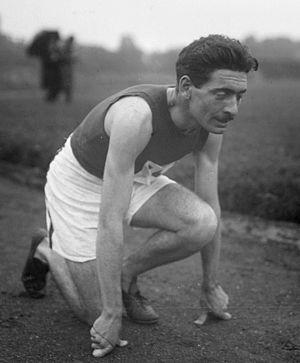
Maurice Delvart est un athlète français spécialiste du 400 mètres.